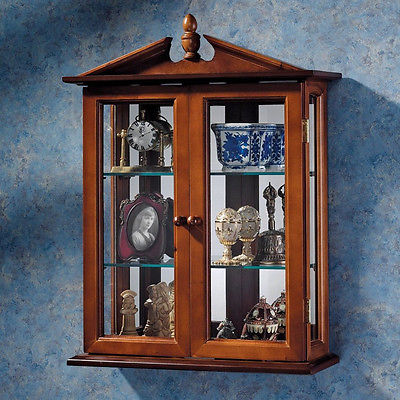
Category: cabinet